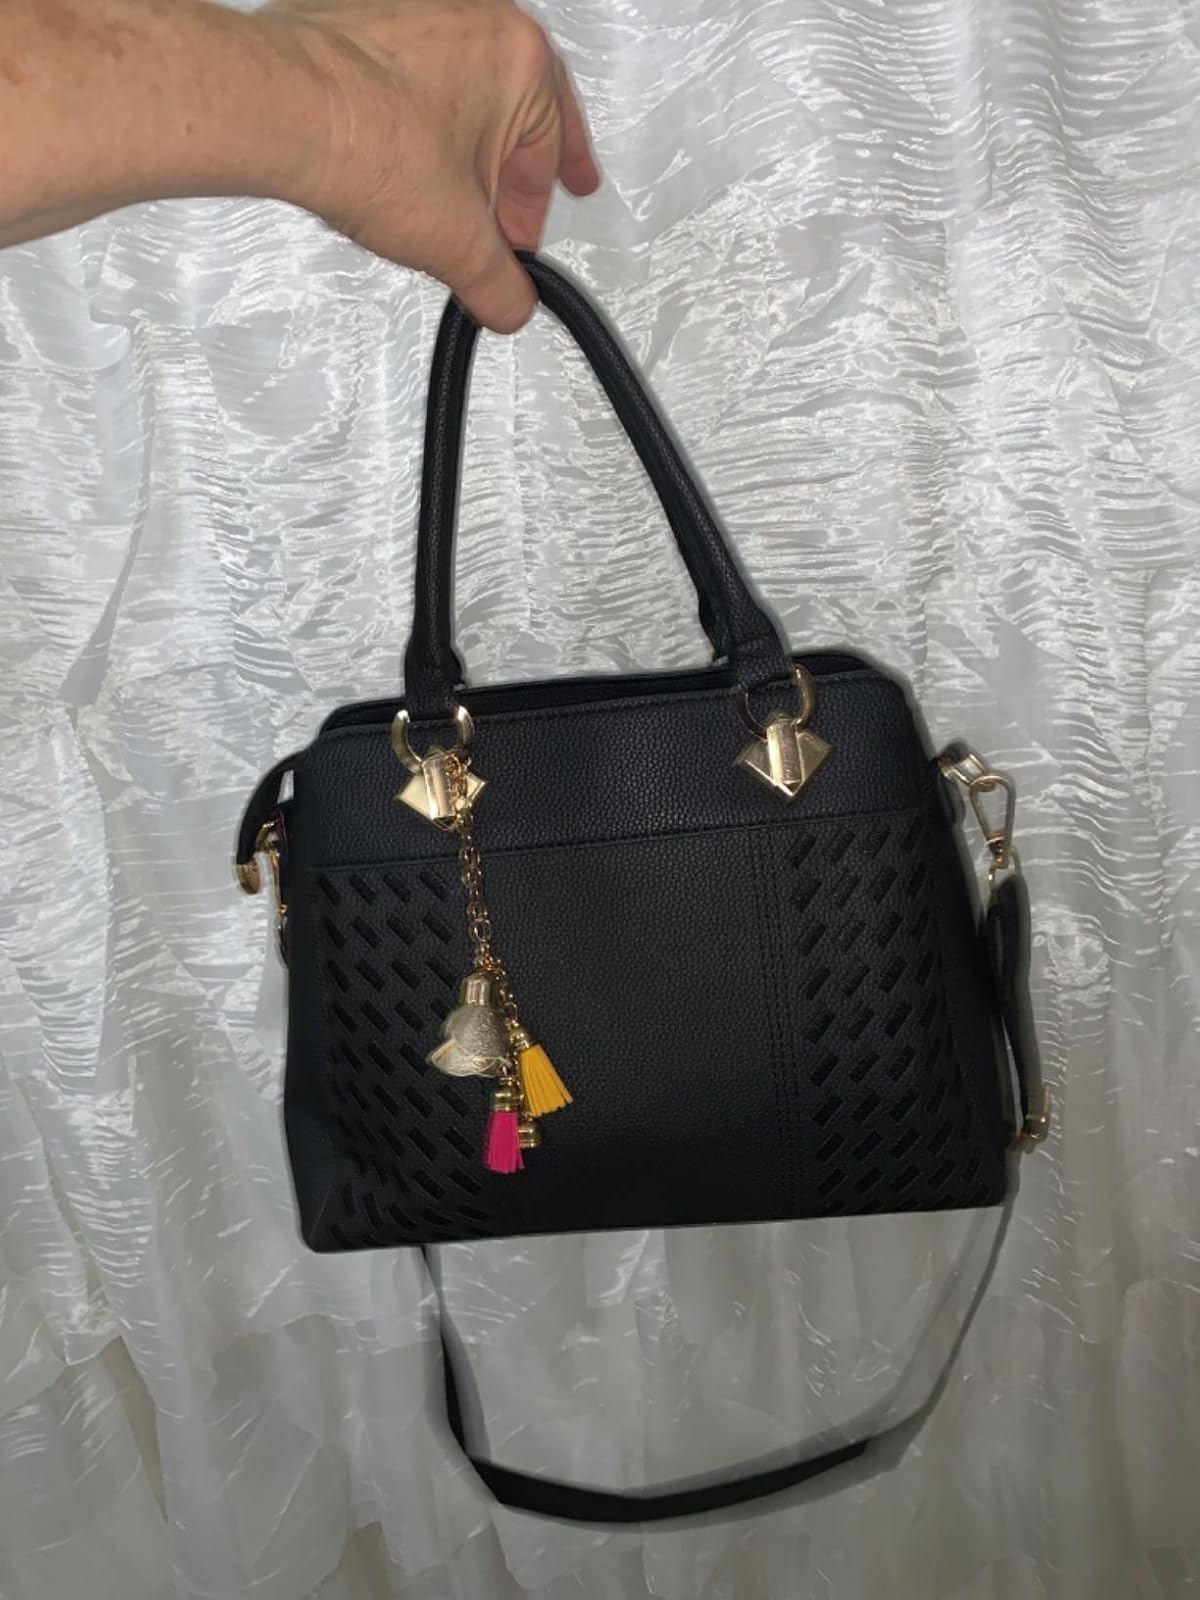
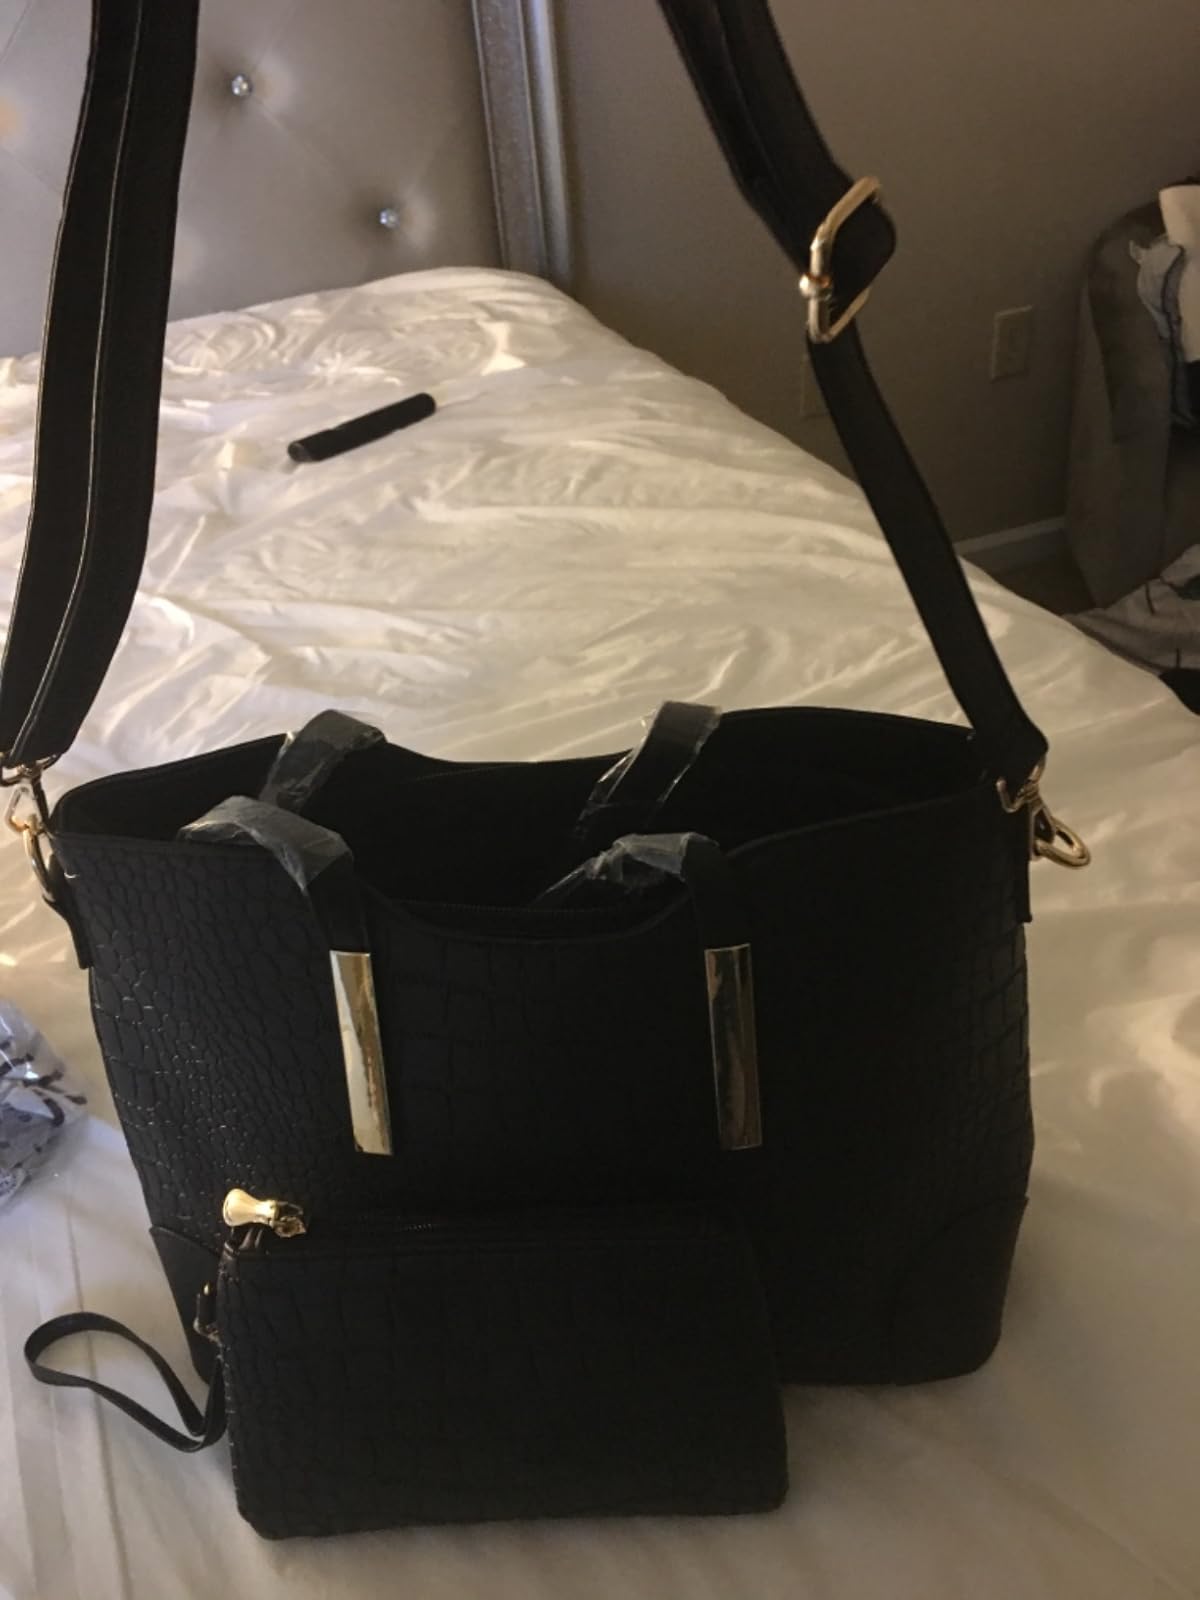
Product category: accessories_handbag
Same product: no